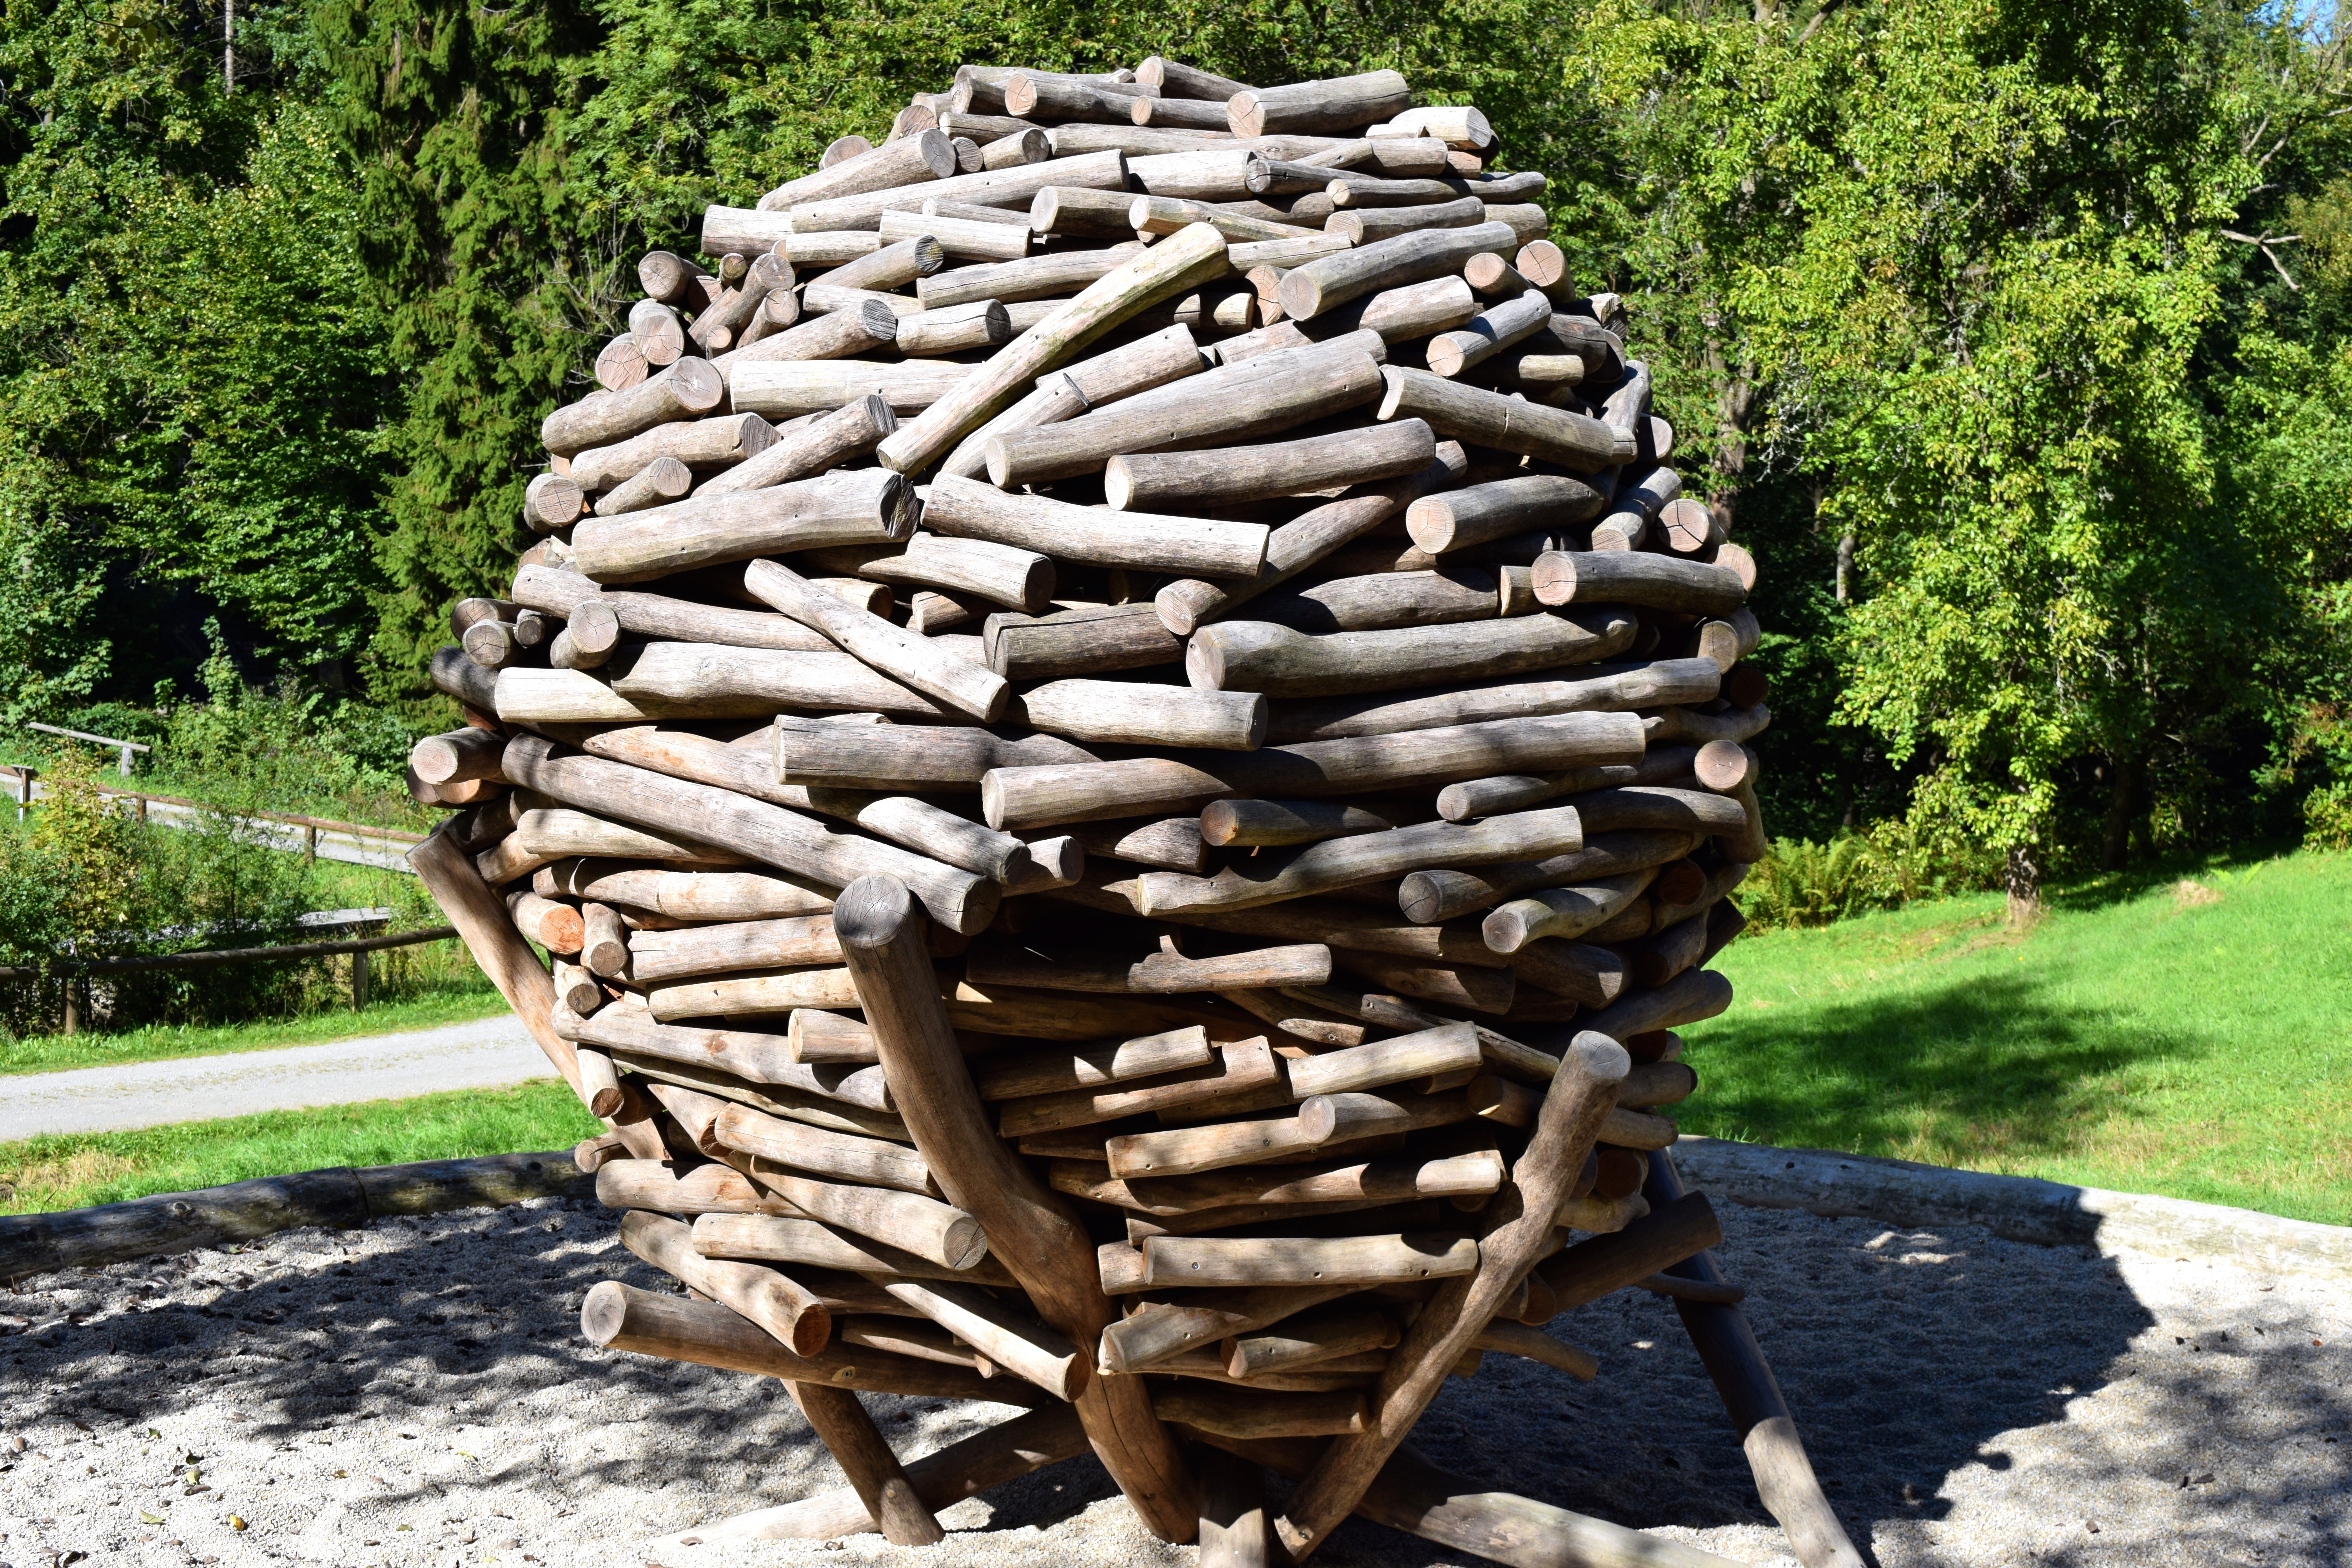
tree, rock, architecture, wood, trunk, model, squirrel, sculpture, art, learn, carving, man made object, woody plant, outdoor structure, squirrel kobel, waldhusche